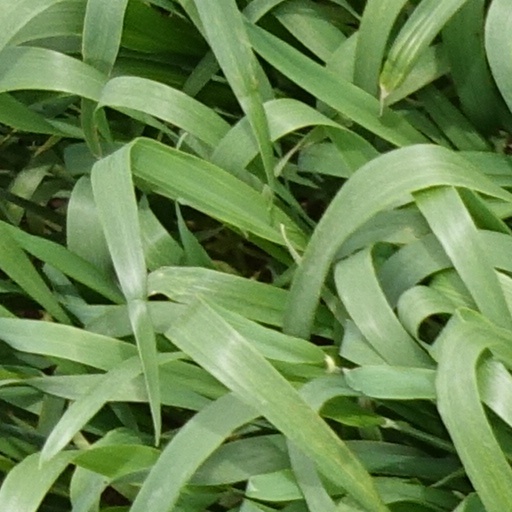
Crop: wheat